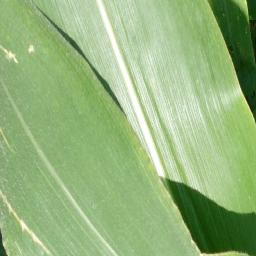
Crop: corn
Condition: (maize)_healthy